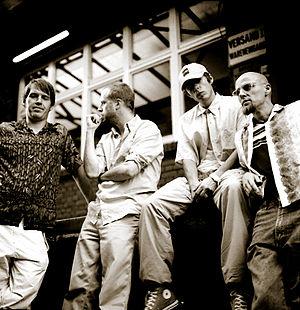
Die Fantastischen Vier, aussi connu sous le surnom de Fanta 4, est un groupe de hip-hop allemand, originaire de Stuttgart. Le groupe compte plus de six millions d'albums vendus.